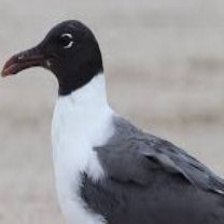
Species: LAUGHING GULL
Scientific name: LEUCOPHAEUS ATRICILLA